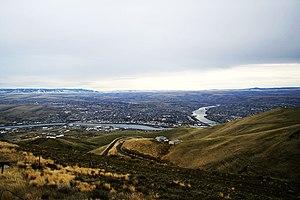
Lewiston est une ville américaine du comté des Nez-Percés et située dans l'État de l'Idaho, à la frontière de l'État du Washington. Cette ville de 31 293 habitants fait partie d'une agglomération de plus de 50 000 habitants. Située dans la vallée de la Snake et de la Clearwater, la ville s'est développée grâce à l'industrie du papier et plus généralement celle du bois.